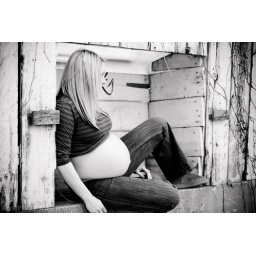
a nice little inset I found in the fence in the alley behind her Aunt's house where we did the pictures!